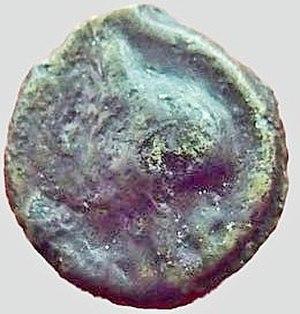
Monnaie gauloise. Potin à tête diabolique.
L'histoire de Fondettes, une commune française d'Indre-et-Loire, se déploie sur plusieurs millénaires, depuis le néolithique. L'exploration archéologique révèle, à la fin de l'âge du fer, une occupation permanente du site sous la forme d'une agglomération fortifiée, l'oppidum de Montboyau. Plusieurs structures, dont un pont construit à l'époque gallo-romaine et quatre villæ érigées au cours de la période tardo-antique, montrent la continuité de l'utilisation de ce territoire tourangeau. Au Moyen Âge, la paroisse de Fondettes, fondée autour de l'an mil, est un fief de faible importance, qui relève successivement de plusieurs seigneuries, notamment celle du comte d'Anjou Foulques Nerra, puis celle des Maillé et enfin celle de Martigny. La paroisse fondettoise connaît pendant la Renaissance la confrontation entre les ligueurs et les troupes d'Henri IV, puis à la fin de la période moderne, au XVIIIᵉ siècle, en 1774, une révolte populaire de subsistance. En 1790, la petite paroisse tourangelle, dont la population atteint alors près de 2 000 habitants, fait l'objet d'un changement de statut et devient une commune.
Fondettes est une commune française du département d'Indre-et-Loire en région Centre-Val de Loire.